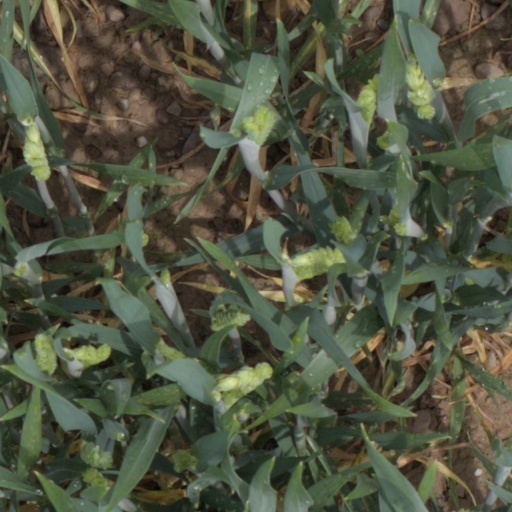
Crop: wheat